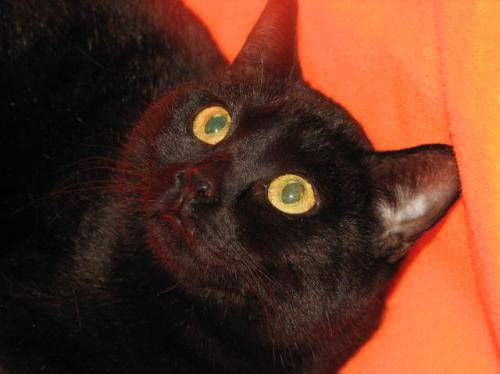
Label: cat